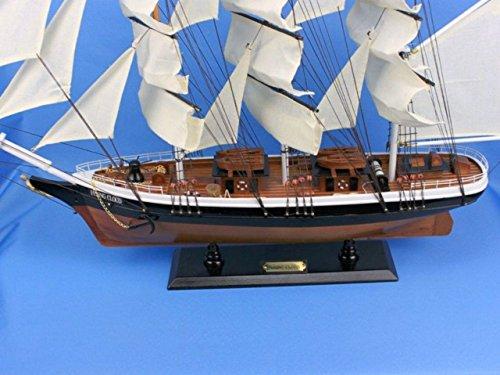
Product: Hampton Nautical Wooden Flying Cloud Tall Model Clipper Ship, 30"
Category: Toys & Games | Hobbies | Models & Model Kits | Model Kits | Watercraft Kits
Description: Great Condition.
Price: $199.99